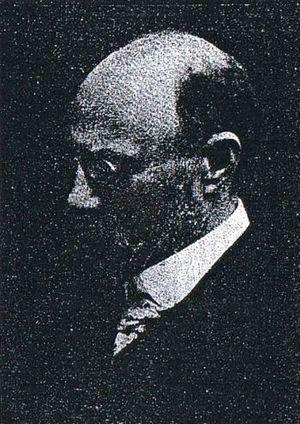
Emil Bahlsen (1862-1919), ingénieur allemand.
Emil Bahlsen, né le 30 janvier 1862 à Copiapó au Chili et mort le 24 avril 1919 à Mazarrón en Espagne, est un ingénieur allemand qui fut conseiller étranger au Japon durant l'ère Meiji.